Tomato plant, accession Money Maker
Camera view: tilt-top (135 deg); turntable rotation: 120 degrees
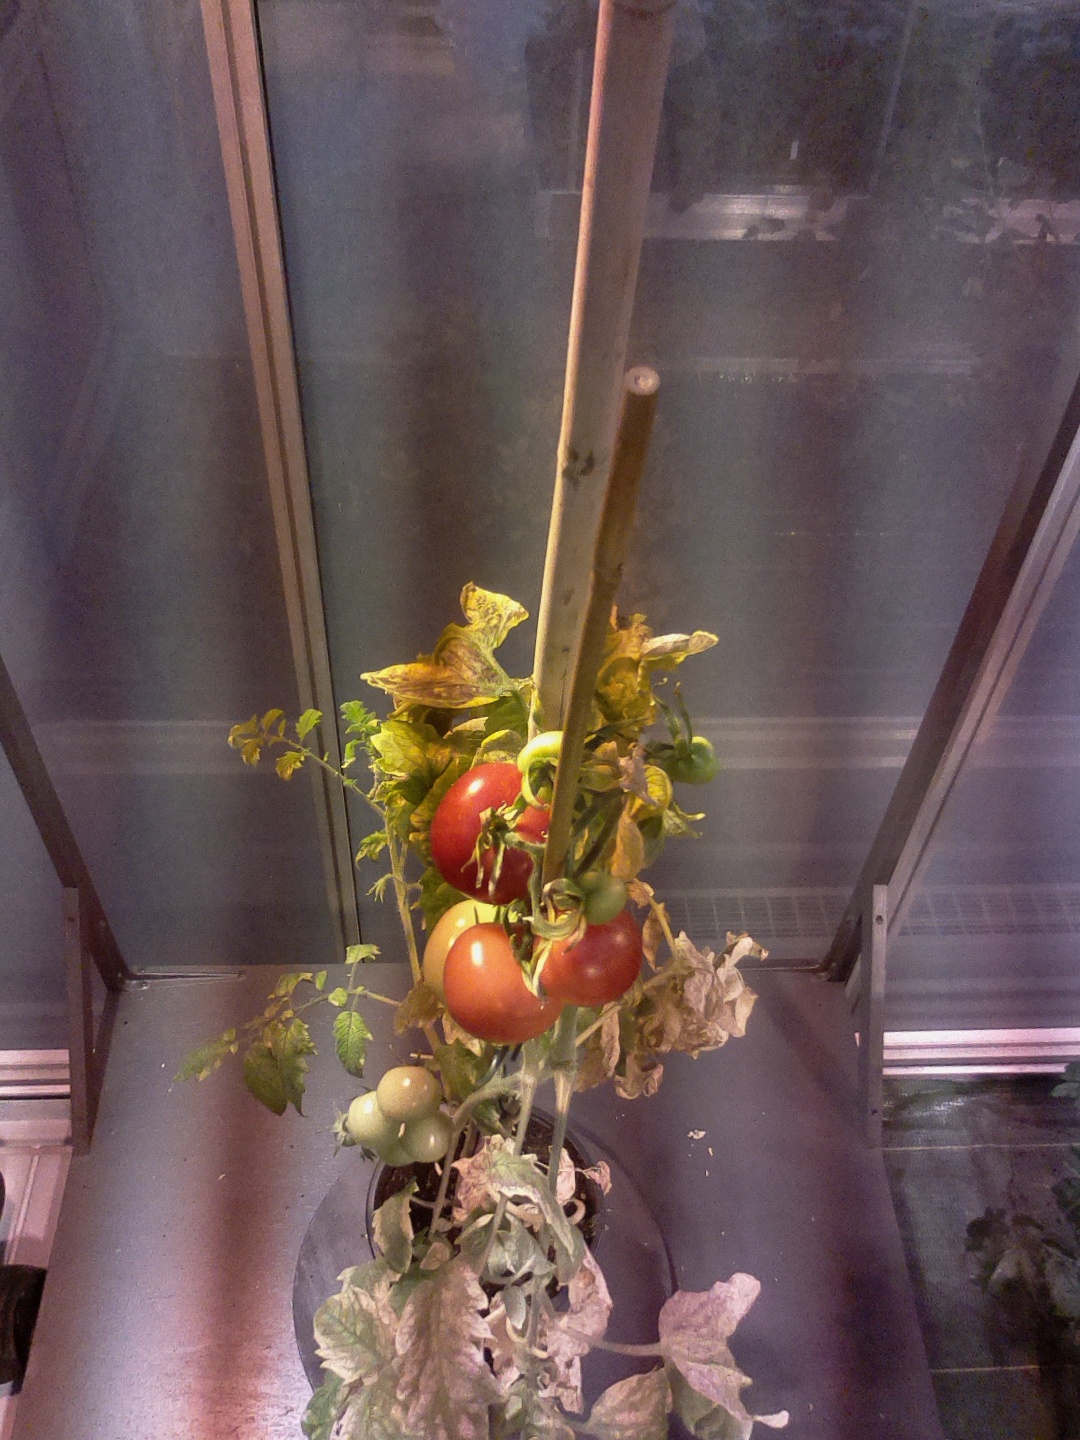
BBCH growth stage 83: 30%-40% of fruits show typical fully ripe color